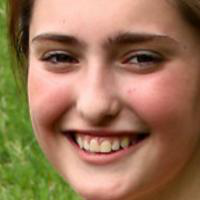
Age group: age 11-20